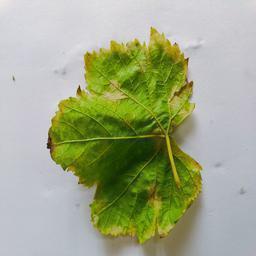
Label: Downy Mildew